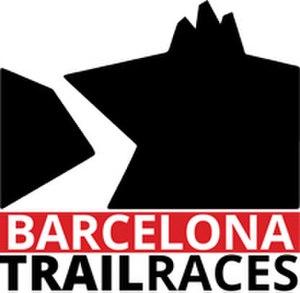
La Barcelona Trail Races, également appelée Ultratrail Collserola lors de ses premières éditions est un événement sportif qui intègre plusieurs courses de montagne ou de trail running. Elle a lieu une fois par an au sein du Parc Naturel de Collserola à Barcelone, Catalogne. La première édition remonte à 2013.